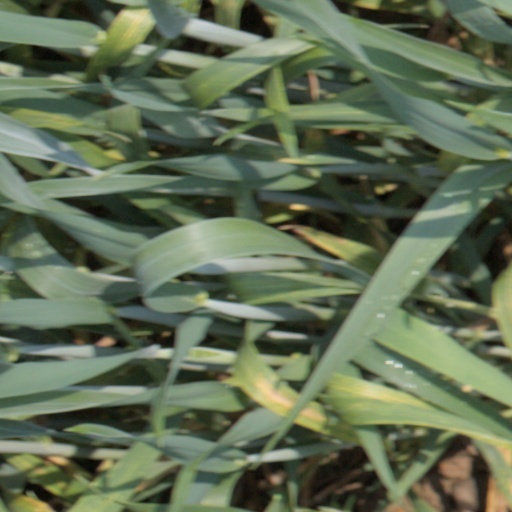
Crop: wheat